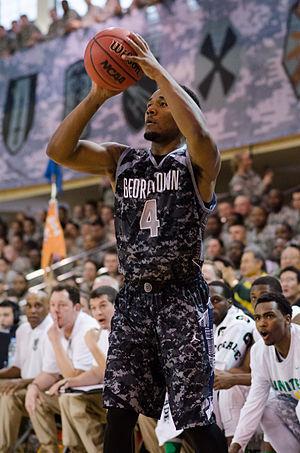
D'Vauntes Smith-Rivera, né le 20 décembre 1992 à Indianapolis, Indiana, est un joueur américain de basket-ball. Il évolue au poste d'arrière.